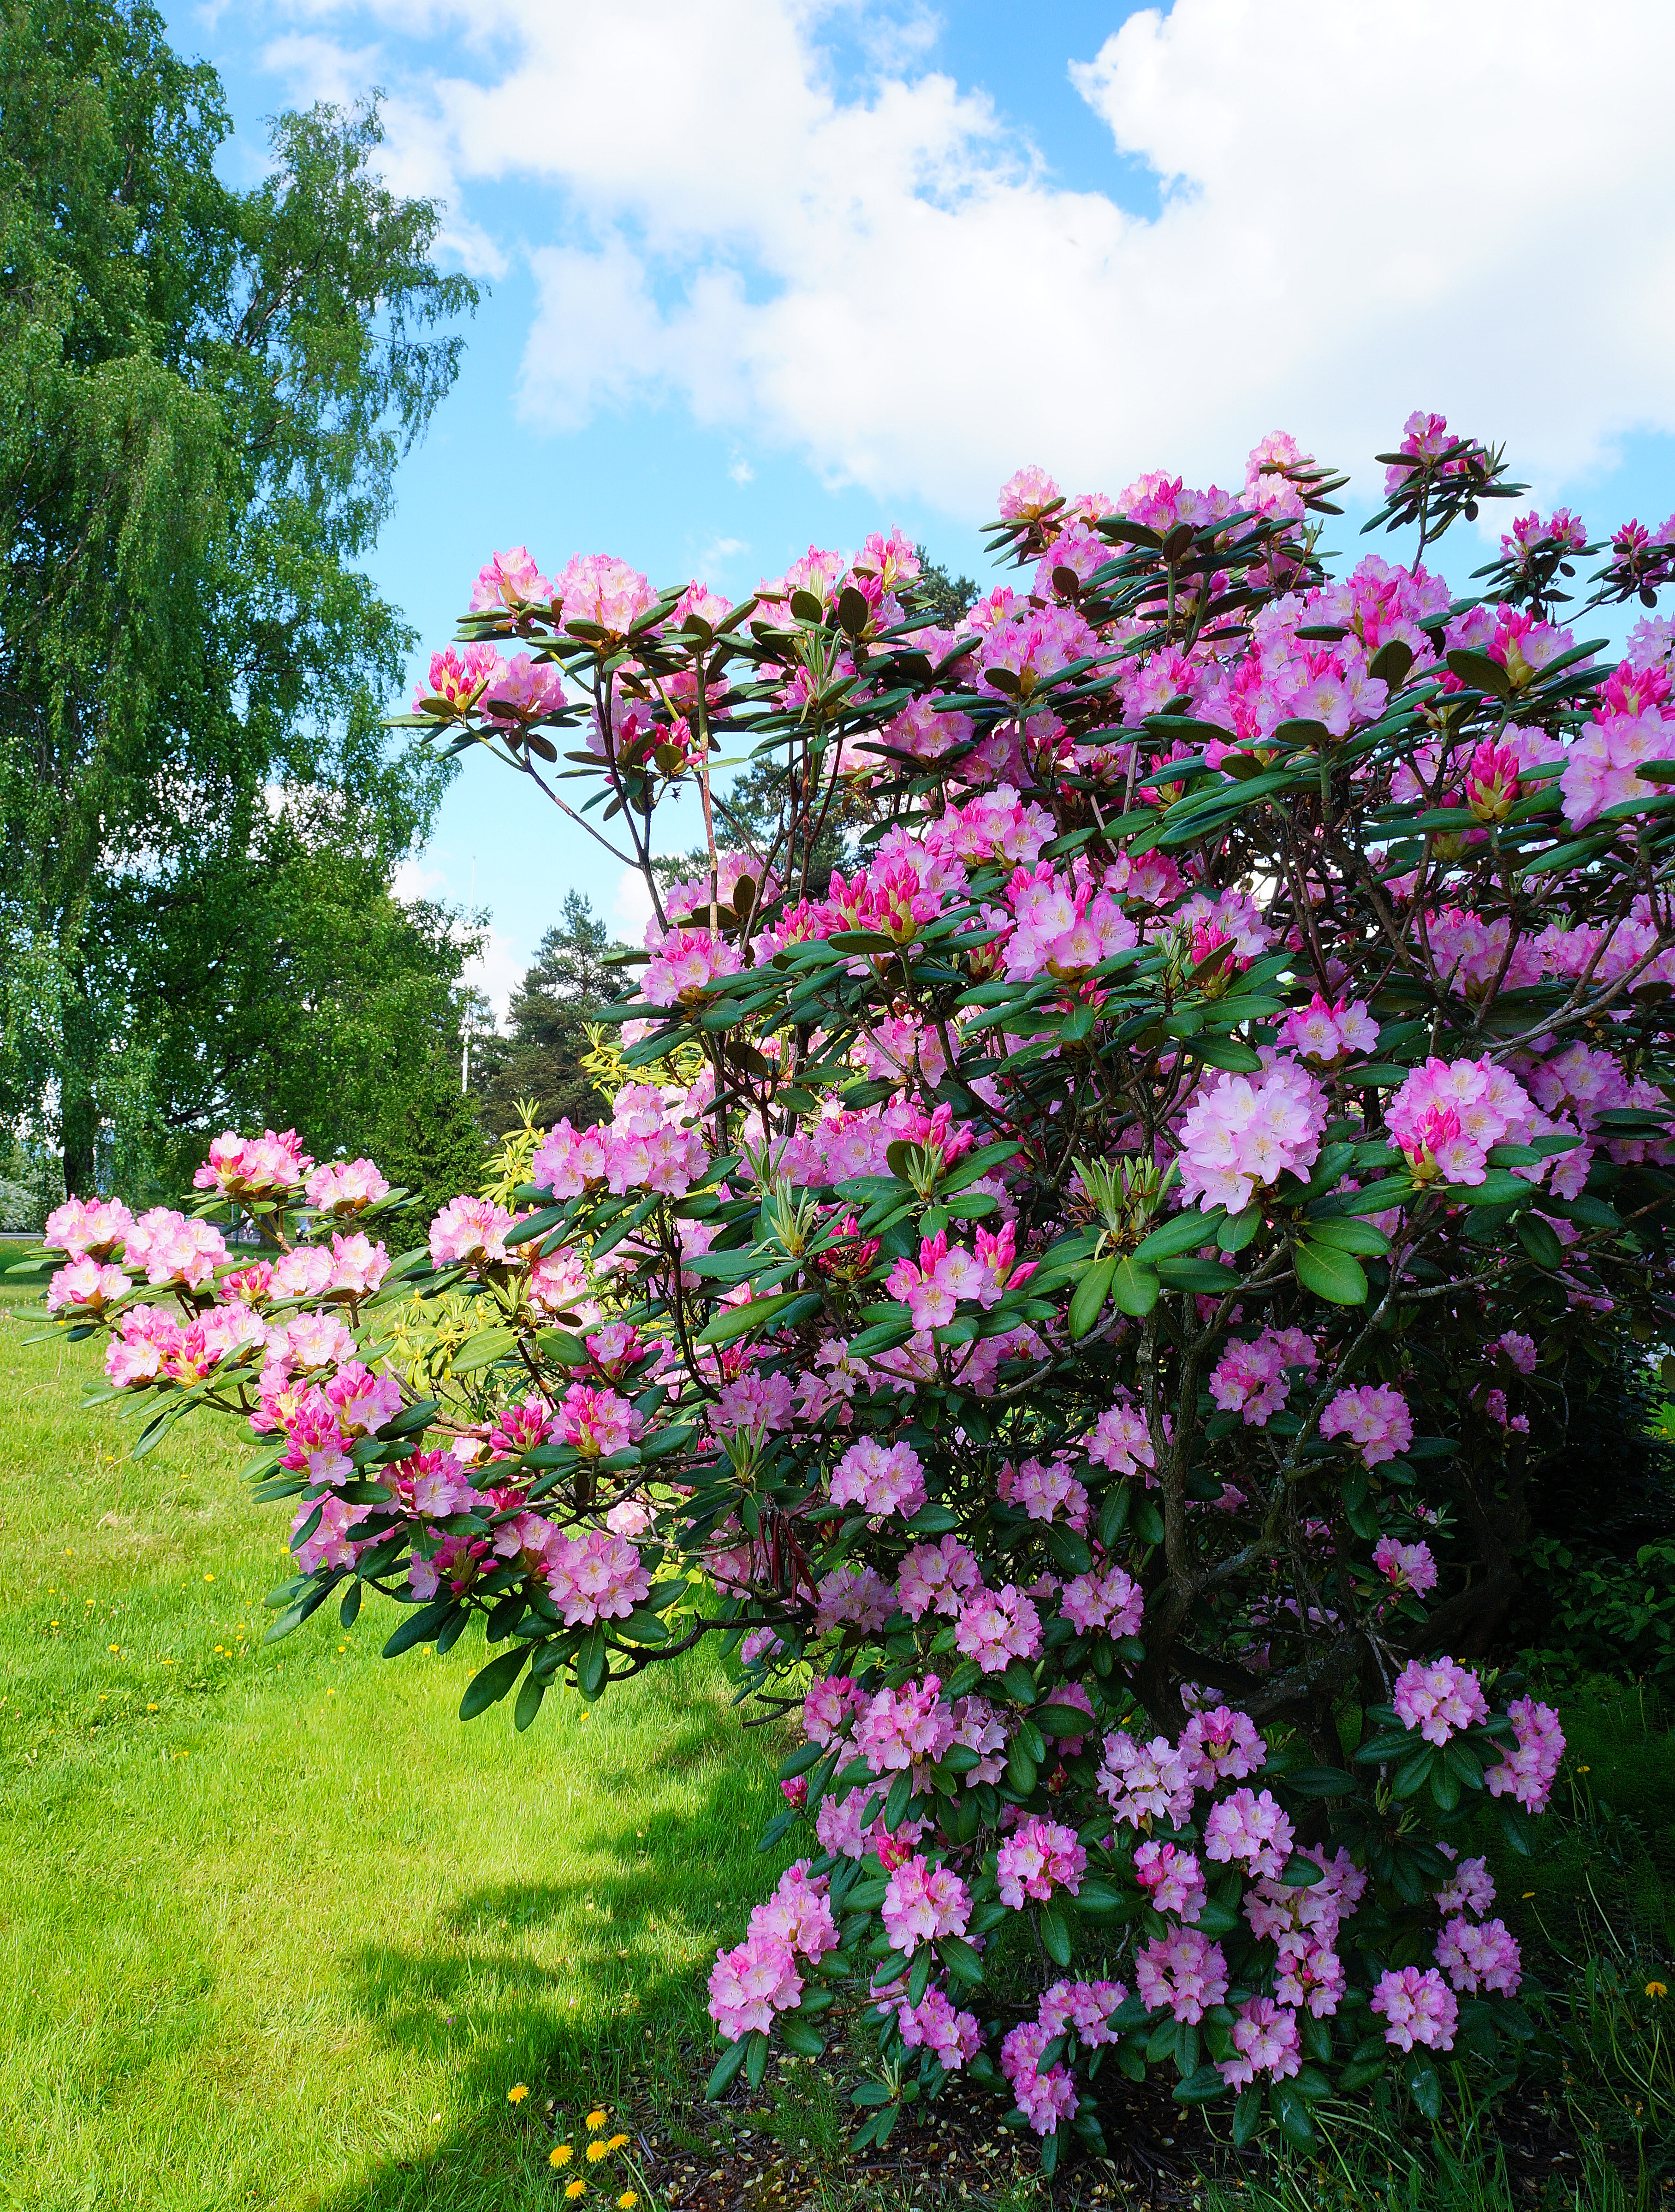
grass, blossom, plant, sky, sunshine, sunlight, flower, bush, rose, botany, blue, garden, pink, flora, trees, clouds, shrub, blossoms, rhododendron, finland, helsinki, viikki, flowering plant, garden roses, rose family, daisy family, annual plant, woody plant, land plant